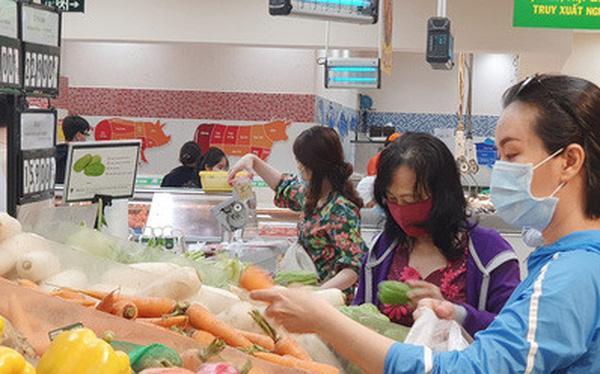
người phụ nữ mặc áo khoác tím đứng bên phải so với người phụ nữ đang lựa cà rốt